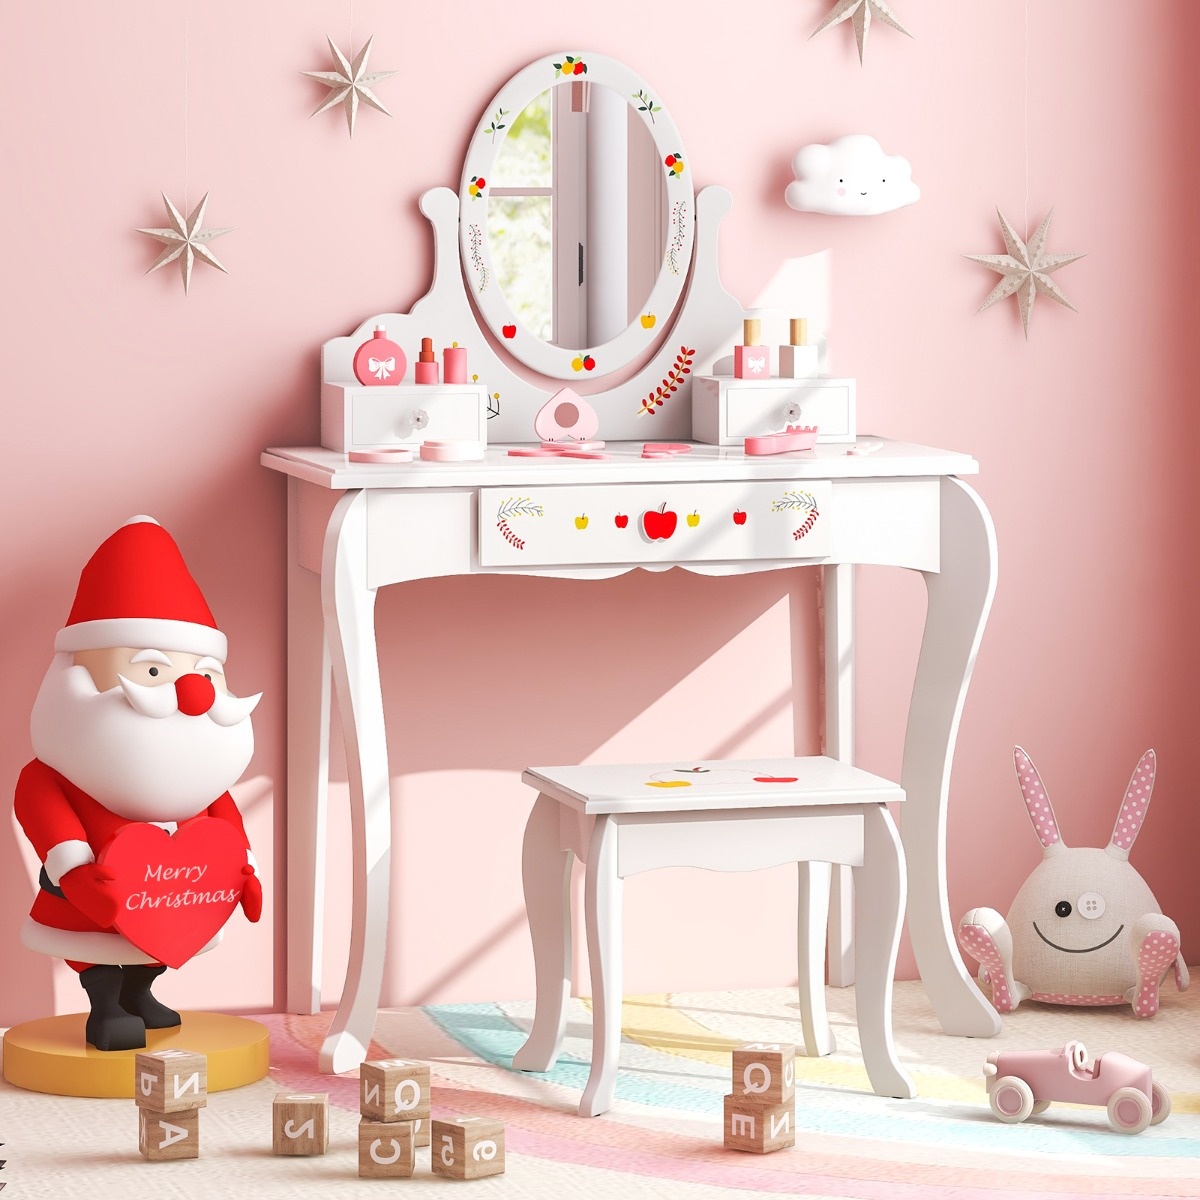
NNECW Kids Vanity Set with 360° Rotatable Mirror & Whiteboard for Kids Aged 3 +
Are you still looking for a suitable vanity set for your little princess? Our kids dressing table and stool set will be an ideal choice. It features cute apple patterns to attract kid's eyes. Besides, the 360° rotatable mirror has 2 different sides(mirror and whiteboard), satisfying kid's various needs. It also comes with 4 markers for drawing or writing. Plus, your sweetie can place their stuff on the countertop or store them in the 3 drawers. The curved legs and anti-slip foot pads keep the vanity set steady. You can firmly attach the table to the wall with the anti-toppling device for higher stability and security. Bullet Point: Versatile & 360° Rotatable Mirror: Our kids pretend play vanity set has a double-sided mirror: one side is the makeup mirror while the other side is the paintable white board. Meanwhile, there are 4 markers included, allowing kids to conveniently write or draw on the whiteboard.Removable Top for Dual Use: This children table and chair set is an ideal vanity set for makeup or dressing. On the other hand, thanks to the removable top, you can detach it to convert this vanity table into a study table, which enables kids to draw, write or read books.Stable & Sturdy Construction: The stable curved legs and non-slip foot pads guarantee outstanding sturdiness and prevent scratching the floor. And anti-toppling device can fix the table to the wall for security. Additionally, rounded corners protect kids from bumping.Offer Multiple Storage Options: There are 2 small drawers and 1 large drawer for toddlers to store items of different sizes. Adorable drawer grip helps you open the large drawer for easy reach. Plus, the 70cm(L) x 35cm(W) wide tabletop also provides extra storage space.Adorable Gift for Little Princess: With lovely apple patterns and reasonable height, this dressing table set is the perfect gift for kid's birthdays or other festivals. It is safe enough for 3+ toddlers to use. You can put the vanity set in the kid's bedroom or play room. Features: 2-in-1 detachable top for different usesDouble-sided mirror can serve as a mirror or whiteboardThe mirror can be rotated 360°1 spacious tabletop, 1 large drawer and 2 small drawers for flexible storageHandy drawer grip for easy opening or closingNon-slip foot pads for floor protectionRound corners and burr-free edges avoid bumping or scratchingIncludes 1 hair band, 2 hair loops and 4 hair barrettesCute patterns and suitable size for kids over 3 years oldSmooth surface for easy cleaning Specifications: Colour: White Material:MDF + Glass Table Dimension:70cm x 35cm x 101 cm (L x W x H) Stool Dimension: 36cm x 26cm x 31.5cm (L x W x H) Tabletop Height: 61cm NetWeight: 10.5 kg Applicable Age: 3+ Years Old Package Includes： 1 x Kids Vanity Table 1 x Stool 4 x Markers 1 x Instruction Box Qty：1(May vary by batch)
Brand: NNECW
Category: Toys & Games > Toys > Pretend Play > Pretend Housekeeping